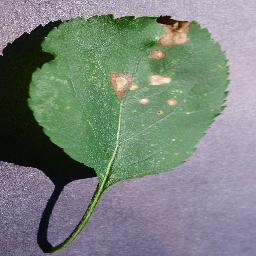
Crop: apple
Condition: black_rot